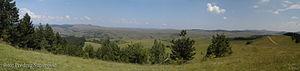
Les monts Zlatibor sont un massif montagneux situé à l'ouest de la Serbie. Ils font partie des Alpes dinariques.